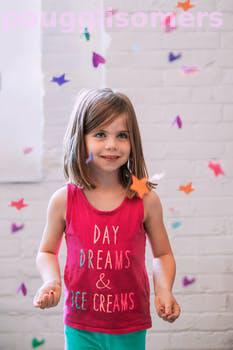
Label: Watermark